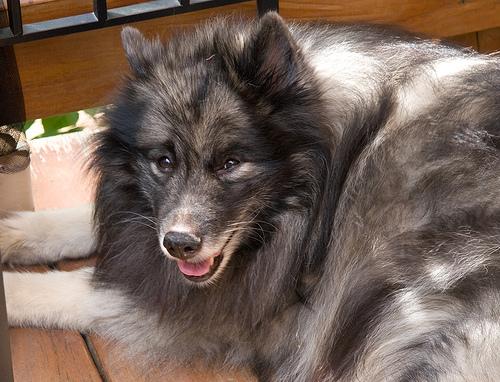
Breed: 223-n000092-keeshond